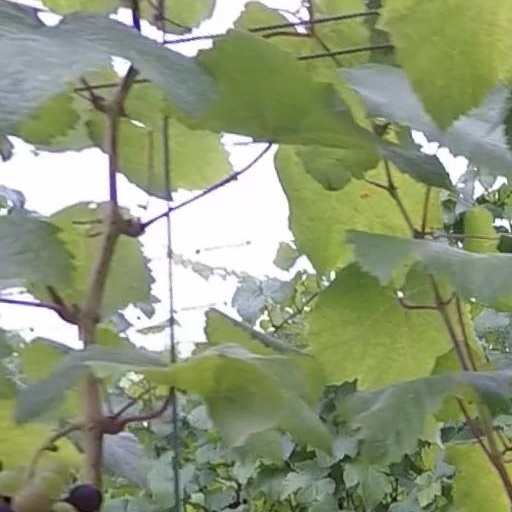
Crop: grape